Junior Paulo (rugby league, born 1993)

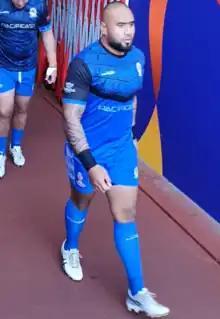
Paulo leading Samoa out for the warm up at the 2021 RLWC in 2022

On 8 December 2016, Paulo participated in the Ladbrokes Star of the Ring Charity Fight Night at the Hordern Pavilion, where he went up against Cronulla-Sutherland Sharks captain Paul Gallen but lost in a unanimous decision.